European route E5 in the United Kingdom

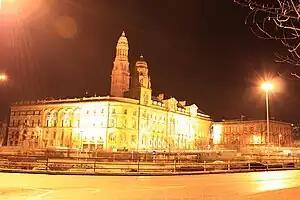
The start of E5 at Greenock Municipal Buildings

The E5 starts in the town of Greenock in western Scotland where it follows the A8 road until Bishopton. There it transforms into the M8 motorway, the busiest motorway in Scotland, and later the M74 motorway, where it passes the largest Scottish city Glasgow. The M74 motorway goes southeast through Scotland and changes into an A-class road at Abington. At the border with England, the M6 motorway starts and continues south passing major cities like Carlisle, Preston, Liverpool, Manchester, Stoke-on-Trent and ends in Birmingham. Around Birmingham, the E5 shortly uses the M42 before connecting on the M40 towards London. After passing Warwick the E5 ends at exit 9 just north of Oxford. Here the E5 leaves the highway and follows the A34 road passing Oxford and Newbury, ending in Winchester. Here it connects on the last part: the M3 motorway, ending in Southampton. Afterwards it uses a non-existing ferry to cross the English Channel to Le Havre, France. The E5 covers a distance of 721 km (448 mi) in the United Kingdom.